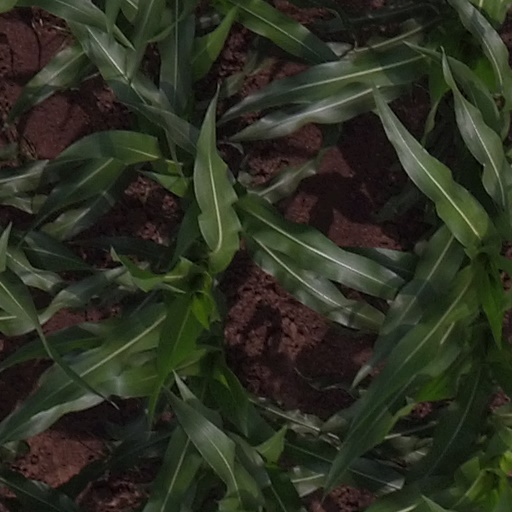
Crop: maize; corn